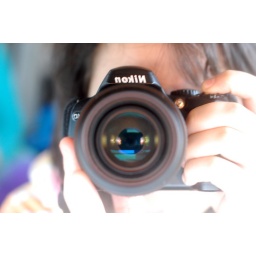
6 hours in the car tuesday, 6 today. finally home again.